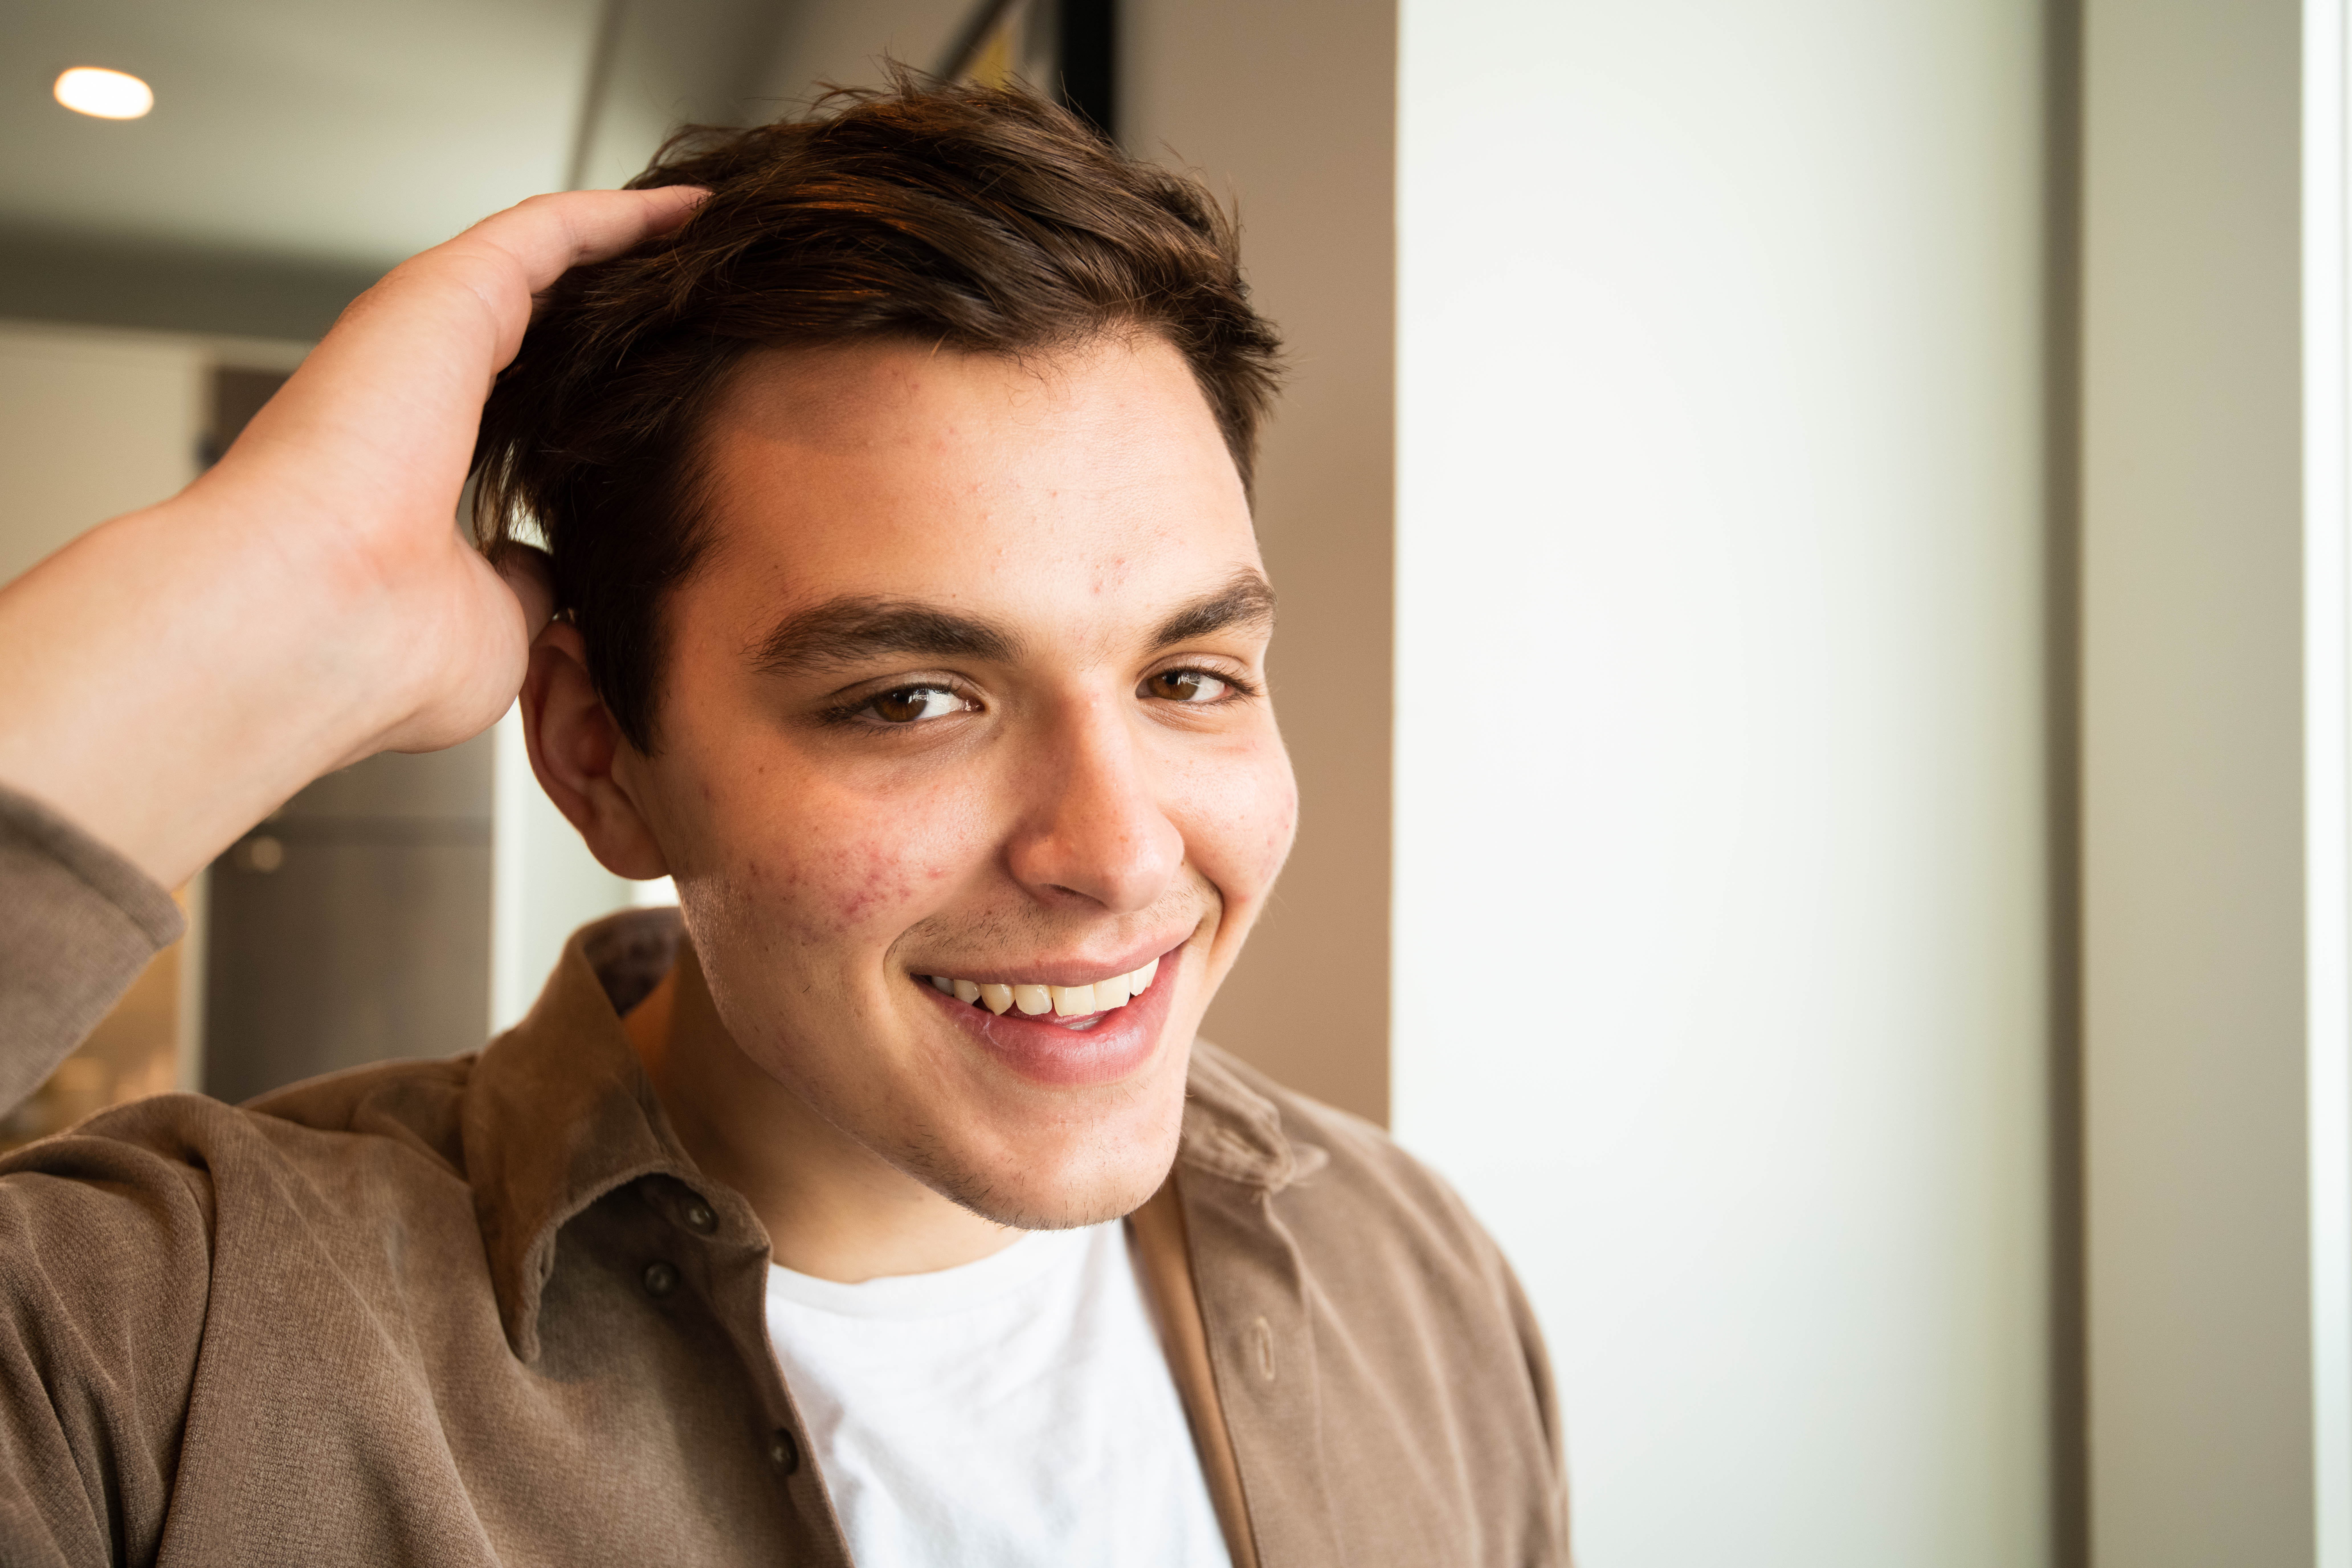
forehead, smile, eyebrow, vision care, jaw, eyelash, neck, sleeve, flash photography, dress shirt, gesture, collar, happy, eyewear, street fashion, white collar worker, formal wear, audio equipment, laugh, fun, official, portrait photography, businessperson